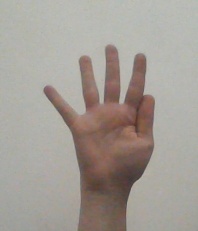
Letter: sheen